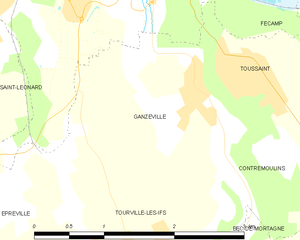
Carte des communes françaises Ganzeville